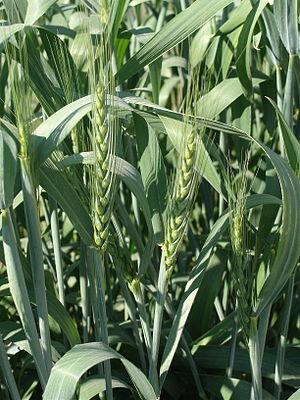
Triticum aestivum L. subsp. aestivum, ""Viglaska"", variété naturelle locale de blé originaire de Slovaquie, au Jardin des Plantes en mai à Paris."